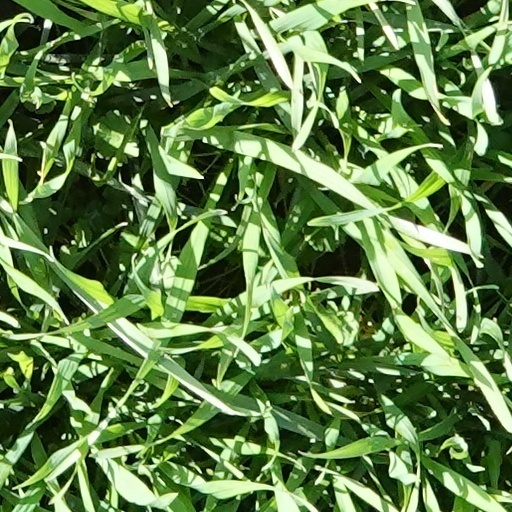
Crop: wheat